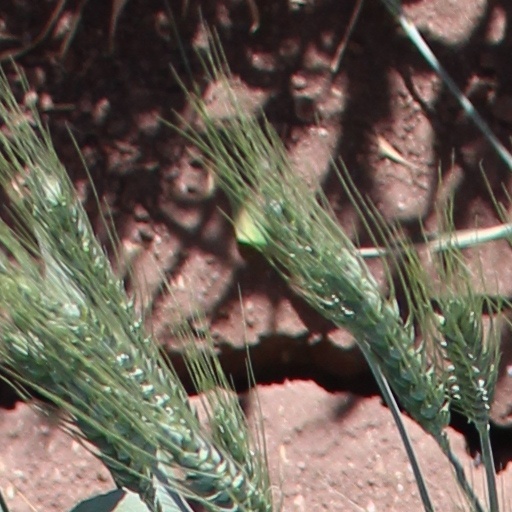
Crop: wheat